Siddharth Balachandran

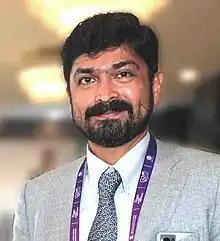

Siddharth Balachandran (born June 1, 1976, Thiruvananthapuram, Kerala) is an Indian-born UAE-based entrepreneur, investor and philanthropist. He is the Executive Chairman and CEO of Buimerc Corporation, an investment holding company headquartered in Dubai International Financial Centre (DIFC). In 2023, he was awarded the Pravasi Bharatiya Samman Award (PBSA) for his contributions in the field of business and community welfare by the President of India Droupadi Murmu, the highest Indian award for Non-resident Indian and Overseas Citizen of India.